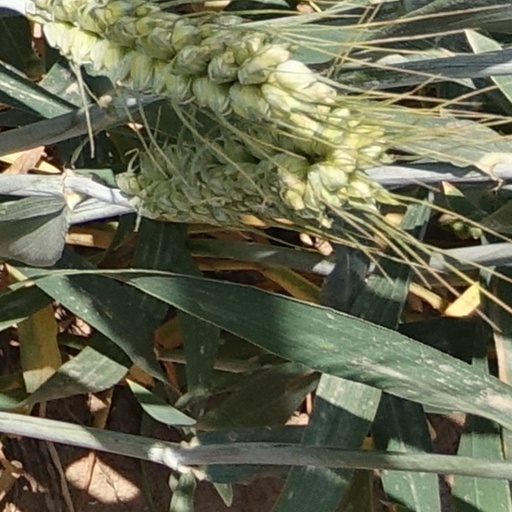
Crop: wheat